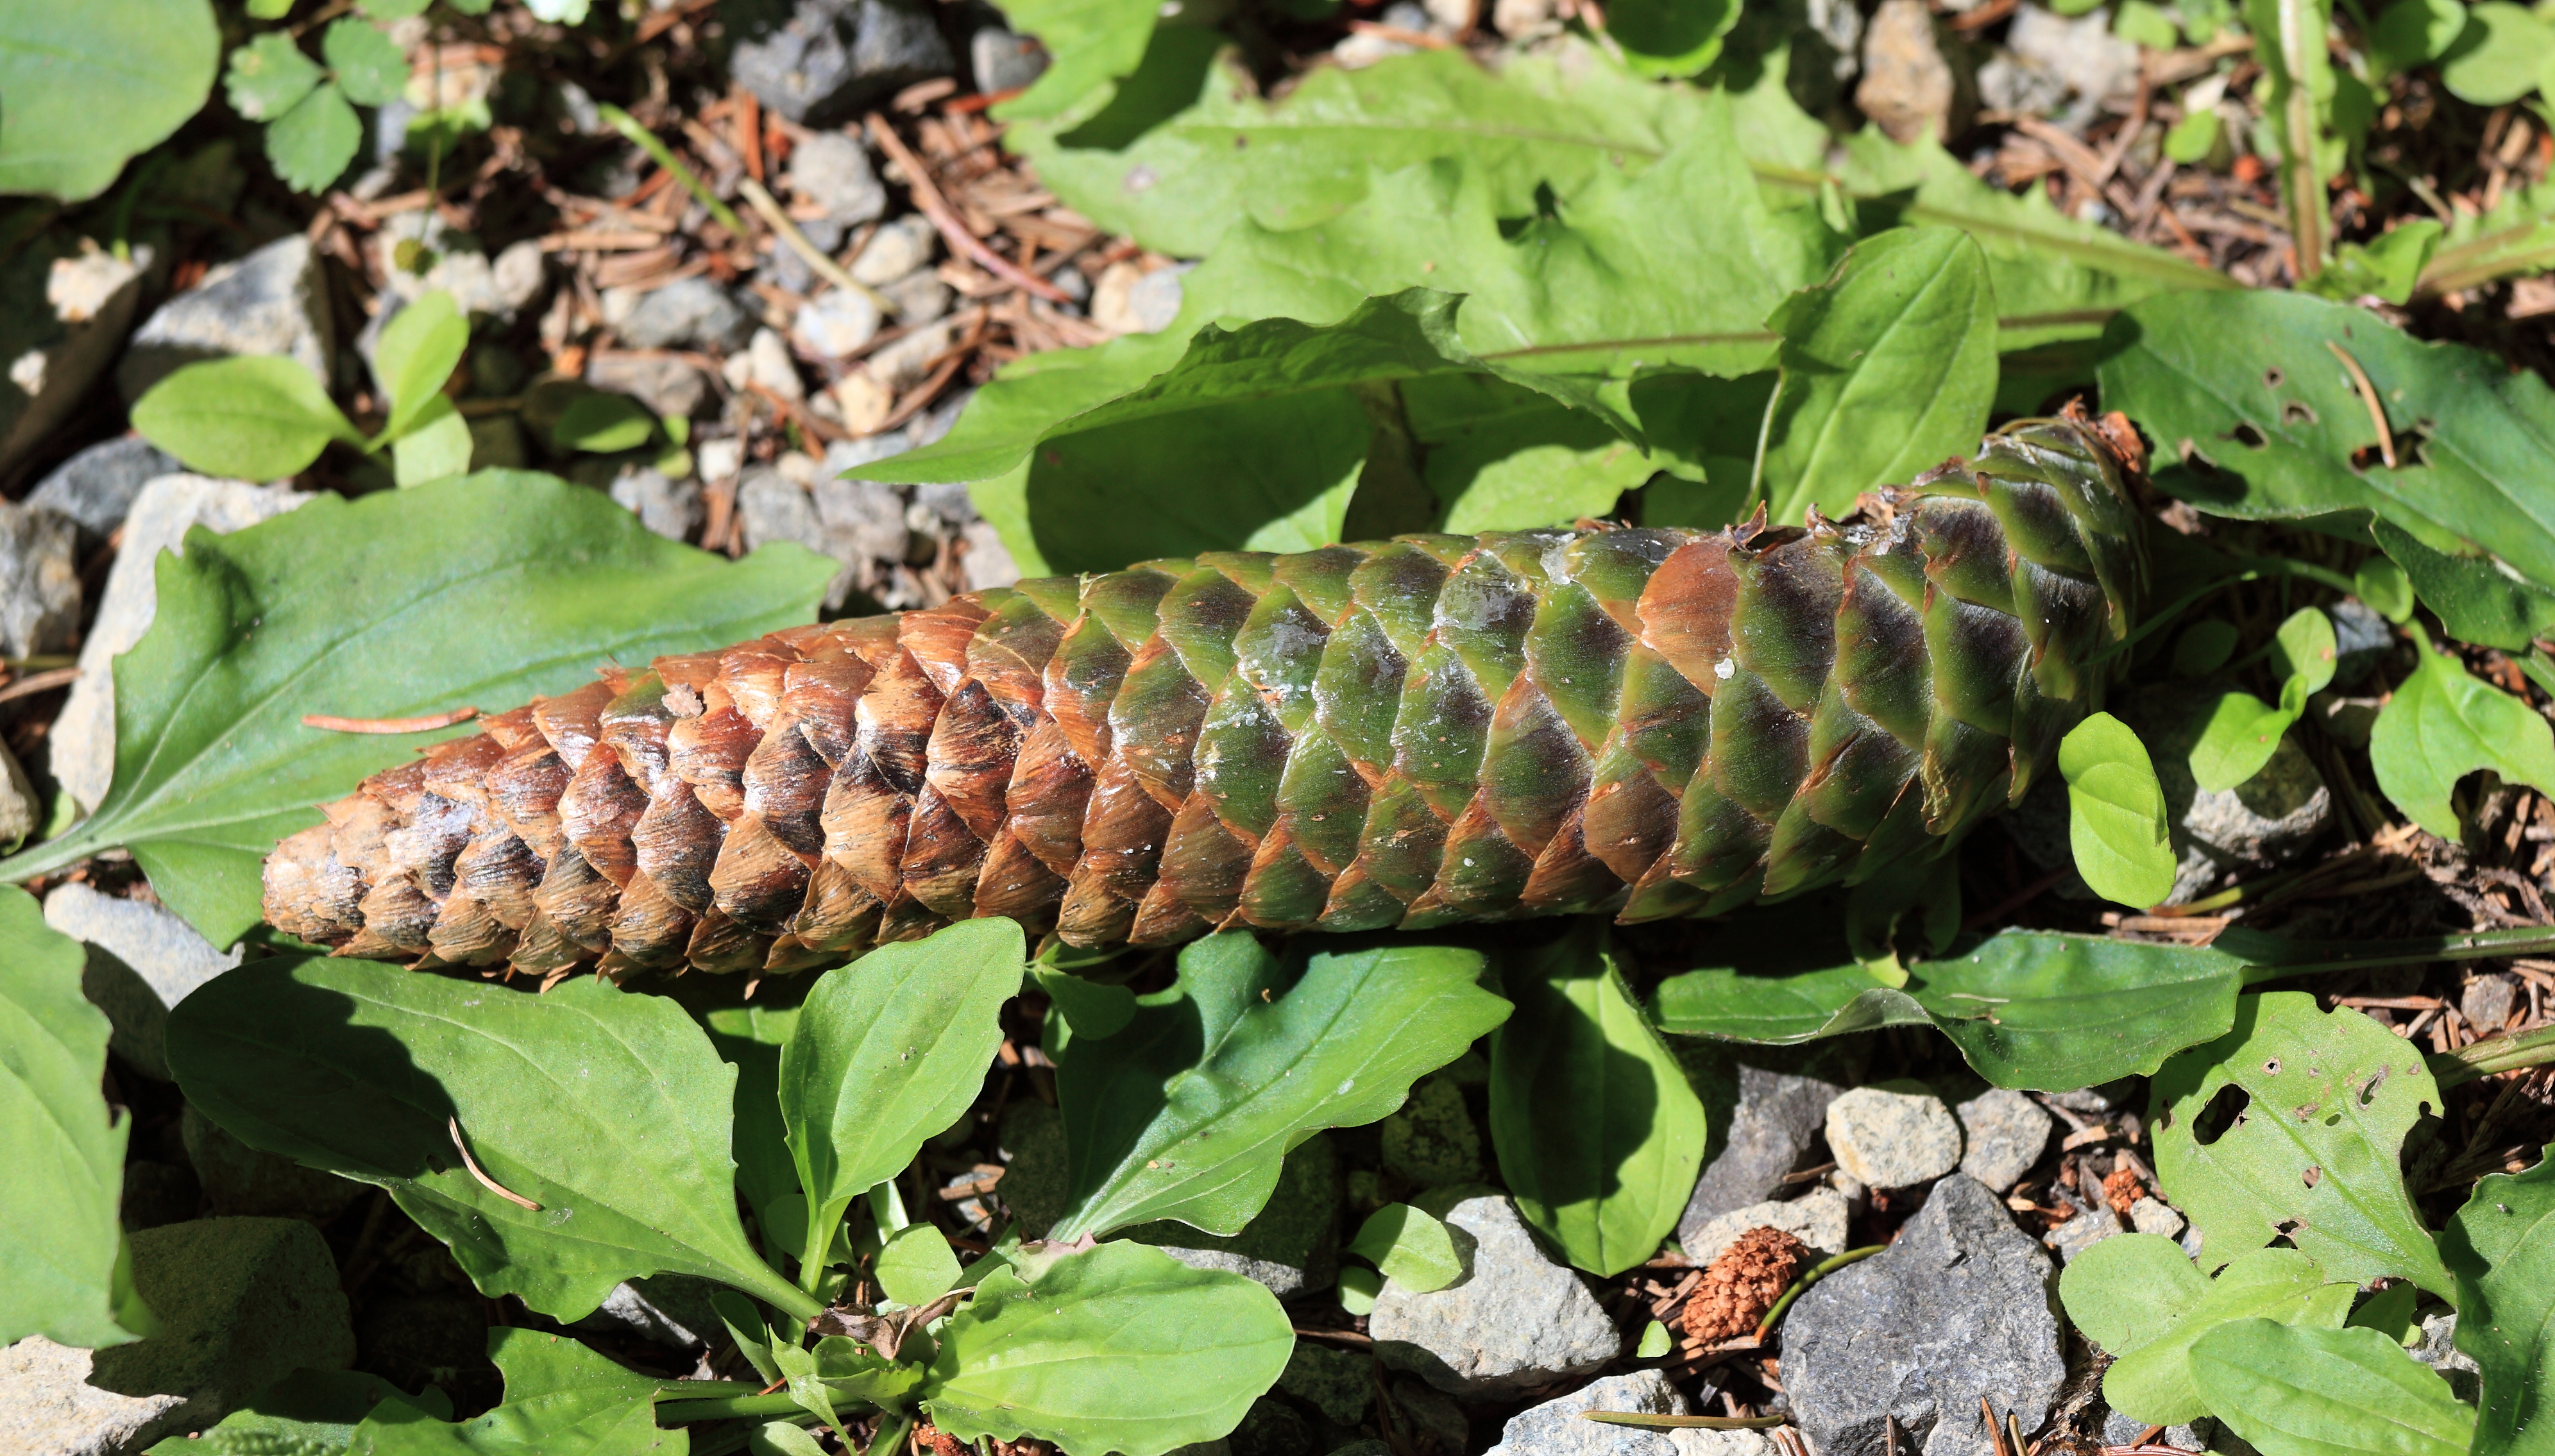
flower, high, insect, fauna, invertebrate, caterpillar, abies, plateau, 5d, hires, markii, hi, res, resolution, niigata, myoko, myoukou, sasagaminekougen, larva, picea, norwayspruce, taxonomy binomial piceaabies, europeanspruce, moths and butterflies